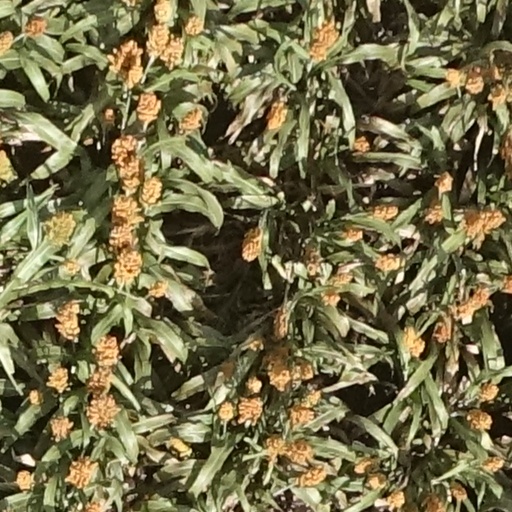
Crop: sorghum